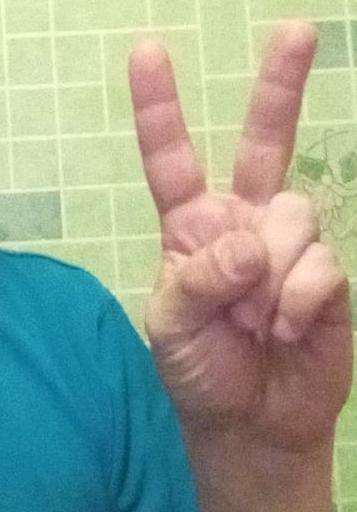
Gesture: peace